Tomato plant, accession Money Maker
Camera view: vertical (180 deg); turntable rotation: 270 degrees
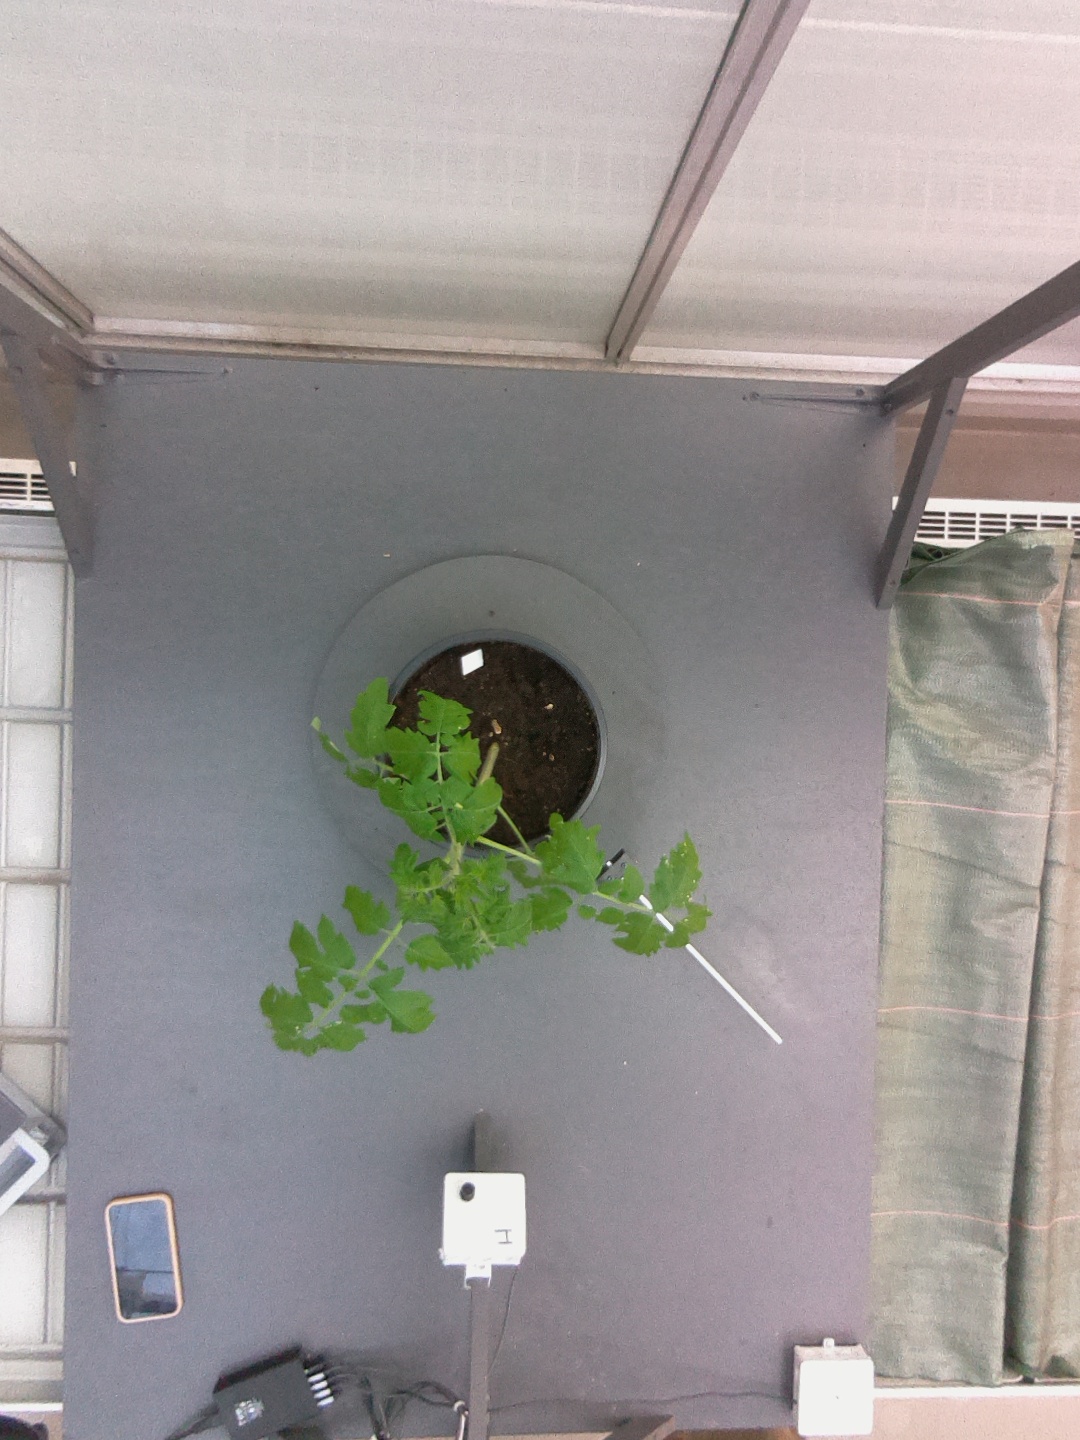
BBCH growth stage 13: 6 of true leaves visible